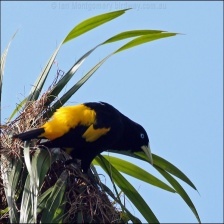
Species: YELLOW CACIQUE
Scientific name: CACICUS CELA